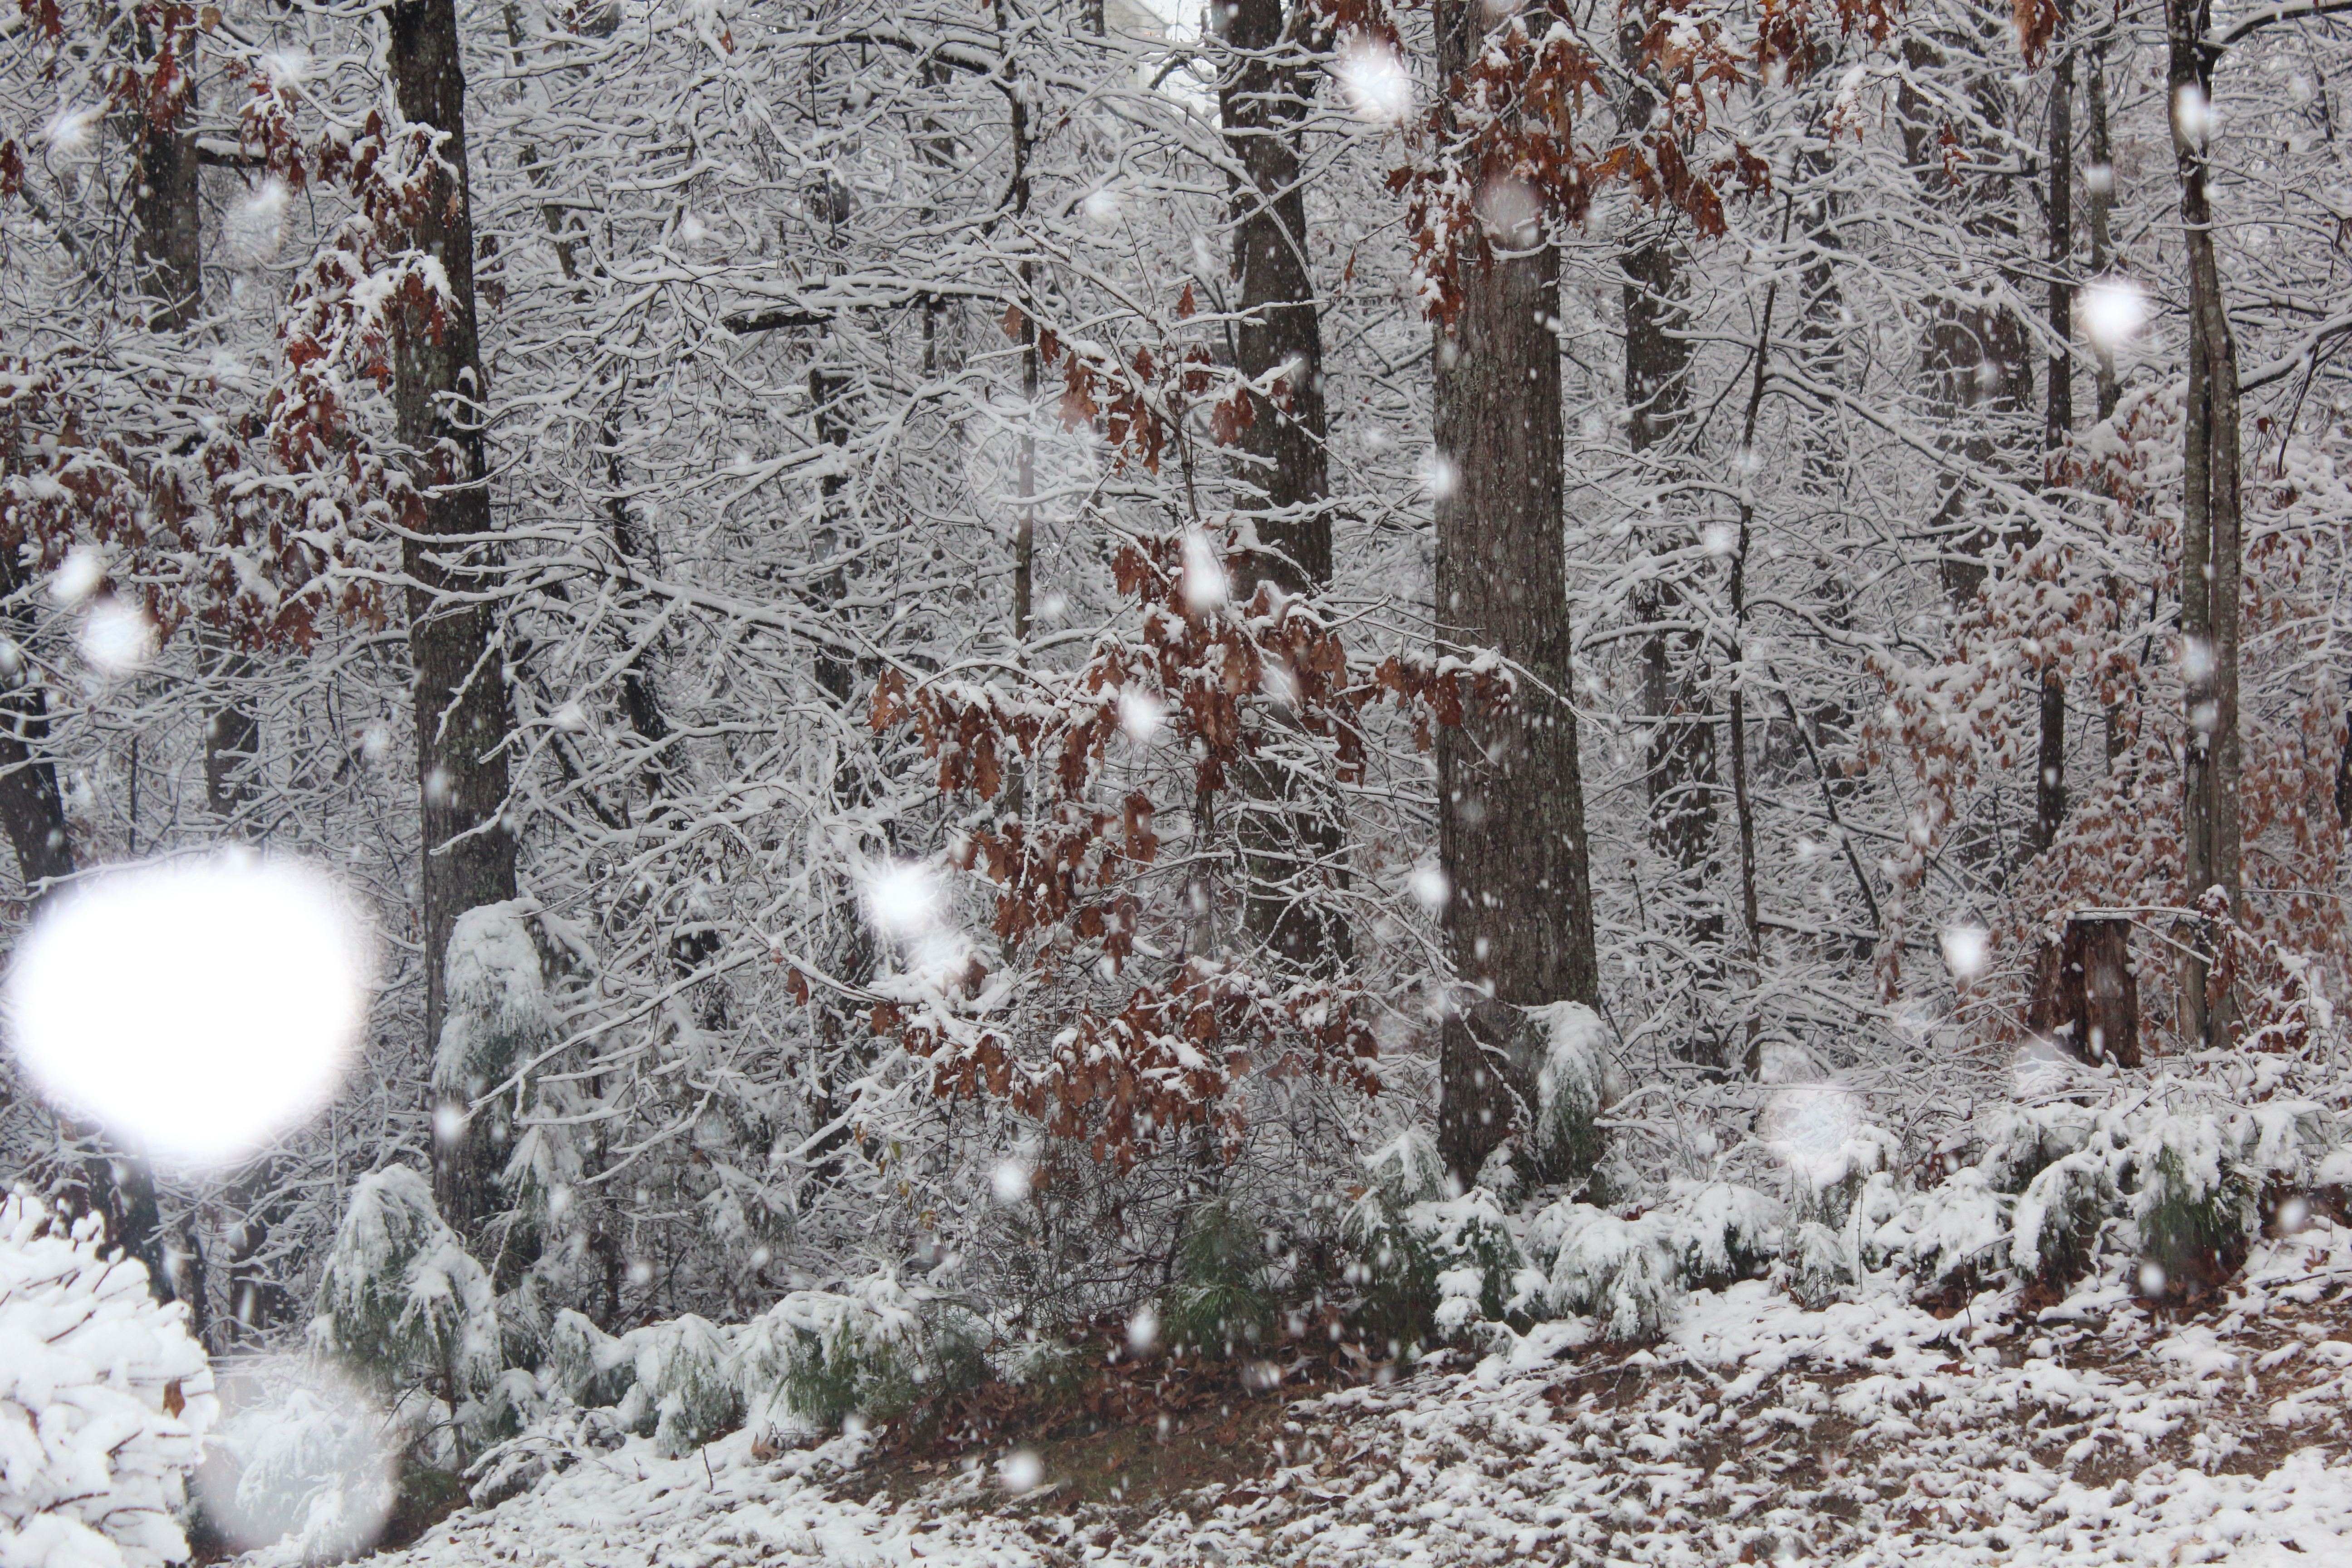
winter, snow, trees, forest, tree, freezing, woodland, frost, branch, ice, blizzard, rain and snow mixed